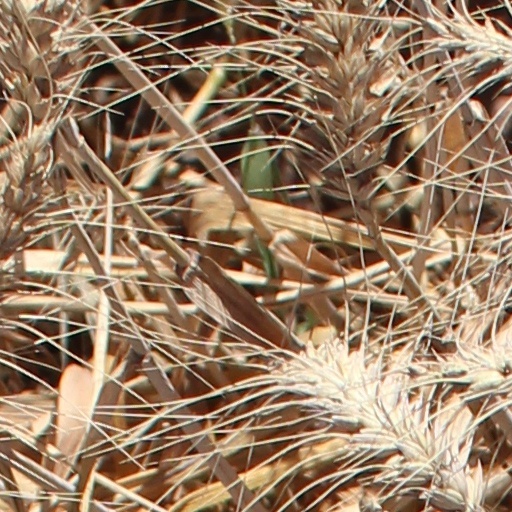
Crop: wheat